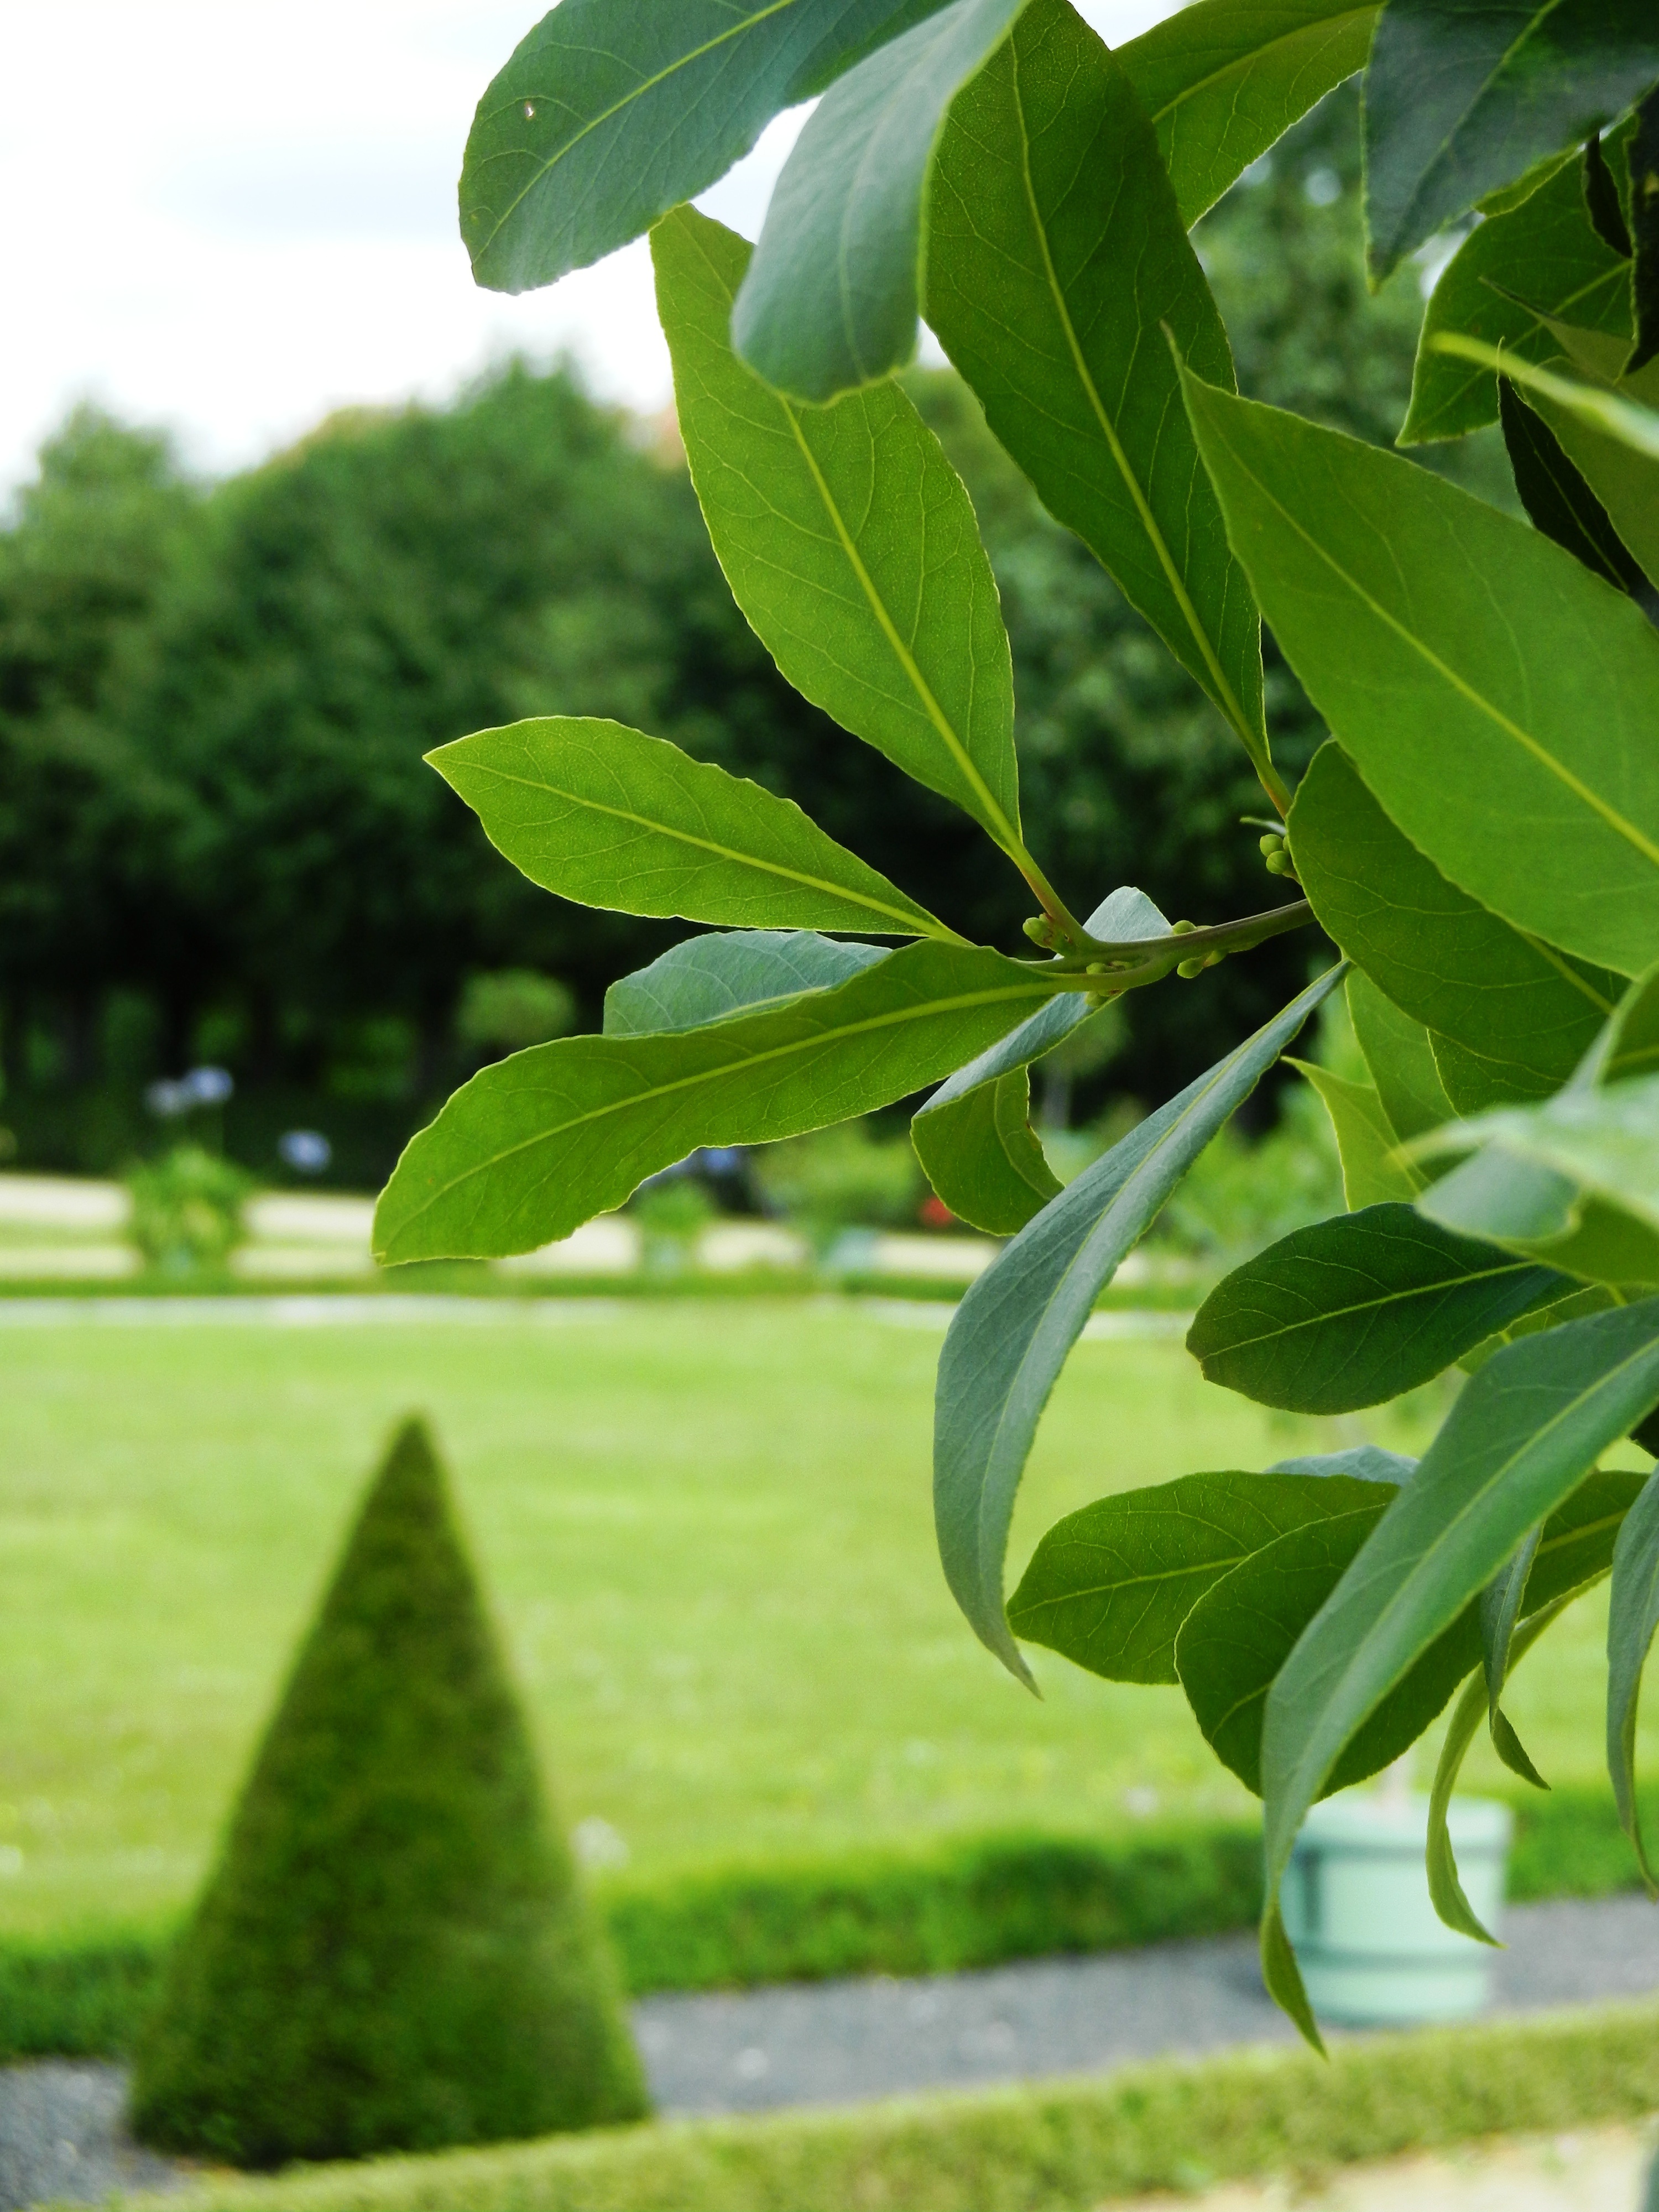
tree, nature, grass, branch, plant, lawn, meadow, fruit, leaf, flower, summer, foliage, food, green, produce, evergreen, park, botany, garden, plants, shrub, flowering plant, woody plant, land plant